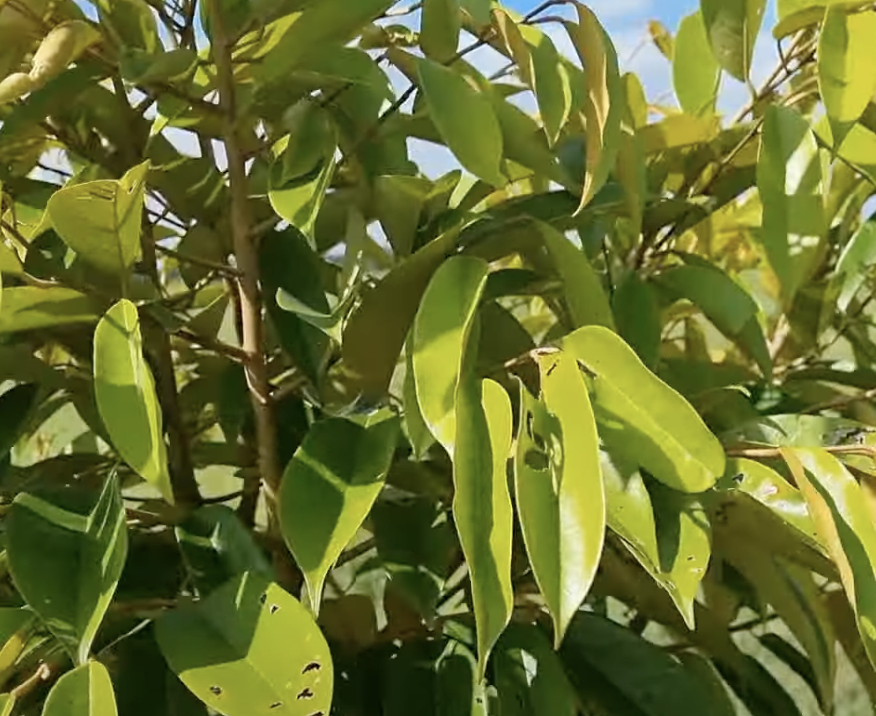
Label: yellow_leaf